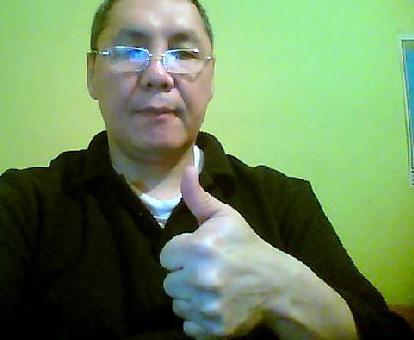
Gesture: like